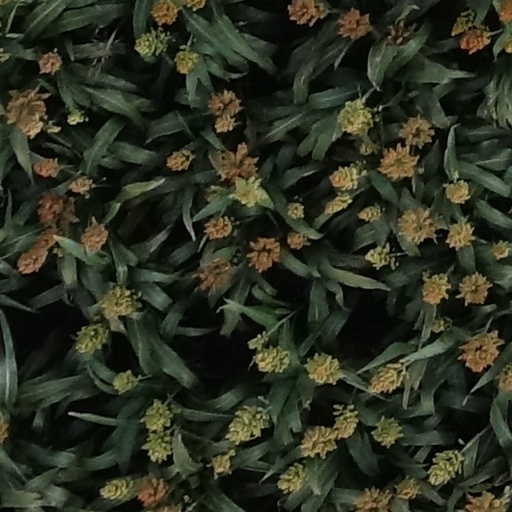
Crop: sorghum